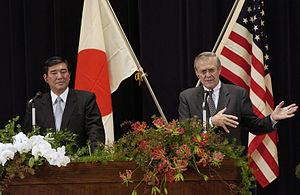
Shigeru Ishiba, est un homme politique japonais, membre du Parti libéral-démocrate dont il est le secrétaire général depuis 2012. Il est député à la Chambre des représentants, la chambre basse de la Diète du Japon, depuis 1986, d'abord au vote unique non transférable dans une circonscription correspondant à l'ensemble de sa préfecture natale de 1986 à 1996, puis pour le nouveau 1ᵉʳ district de cette dernière au scrutin uninominal majoritaire à un tour à partir de 1996.